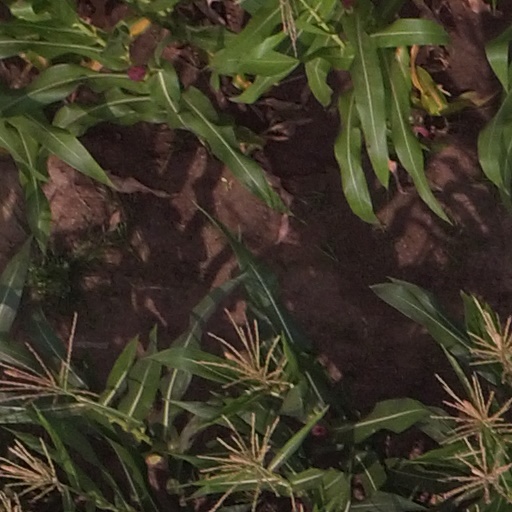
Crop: maize; corn